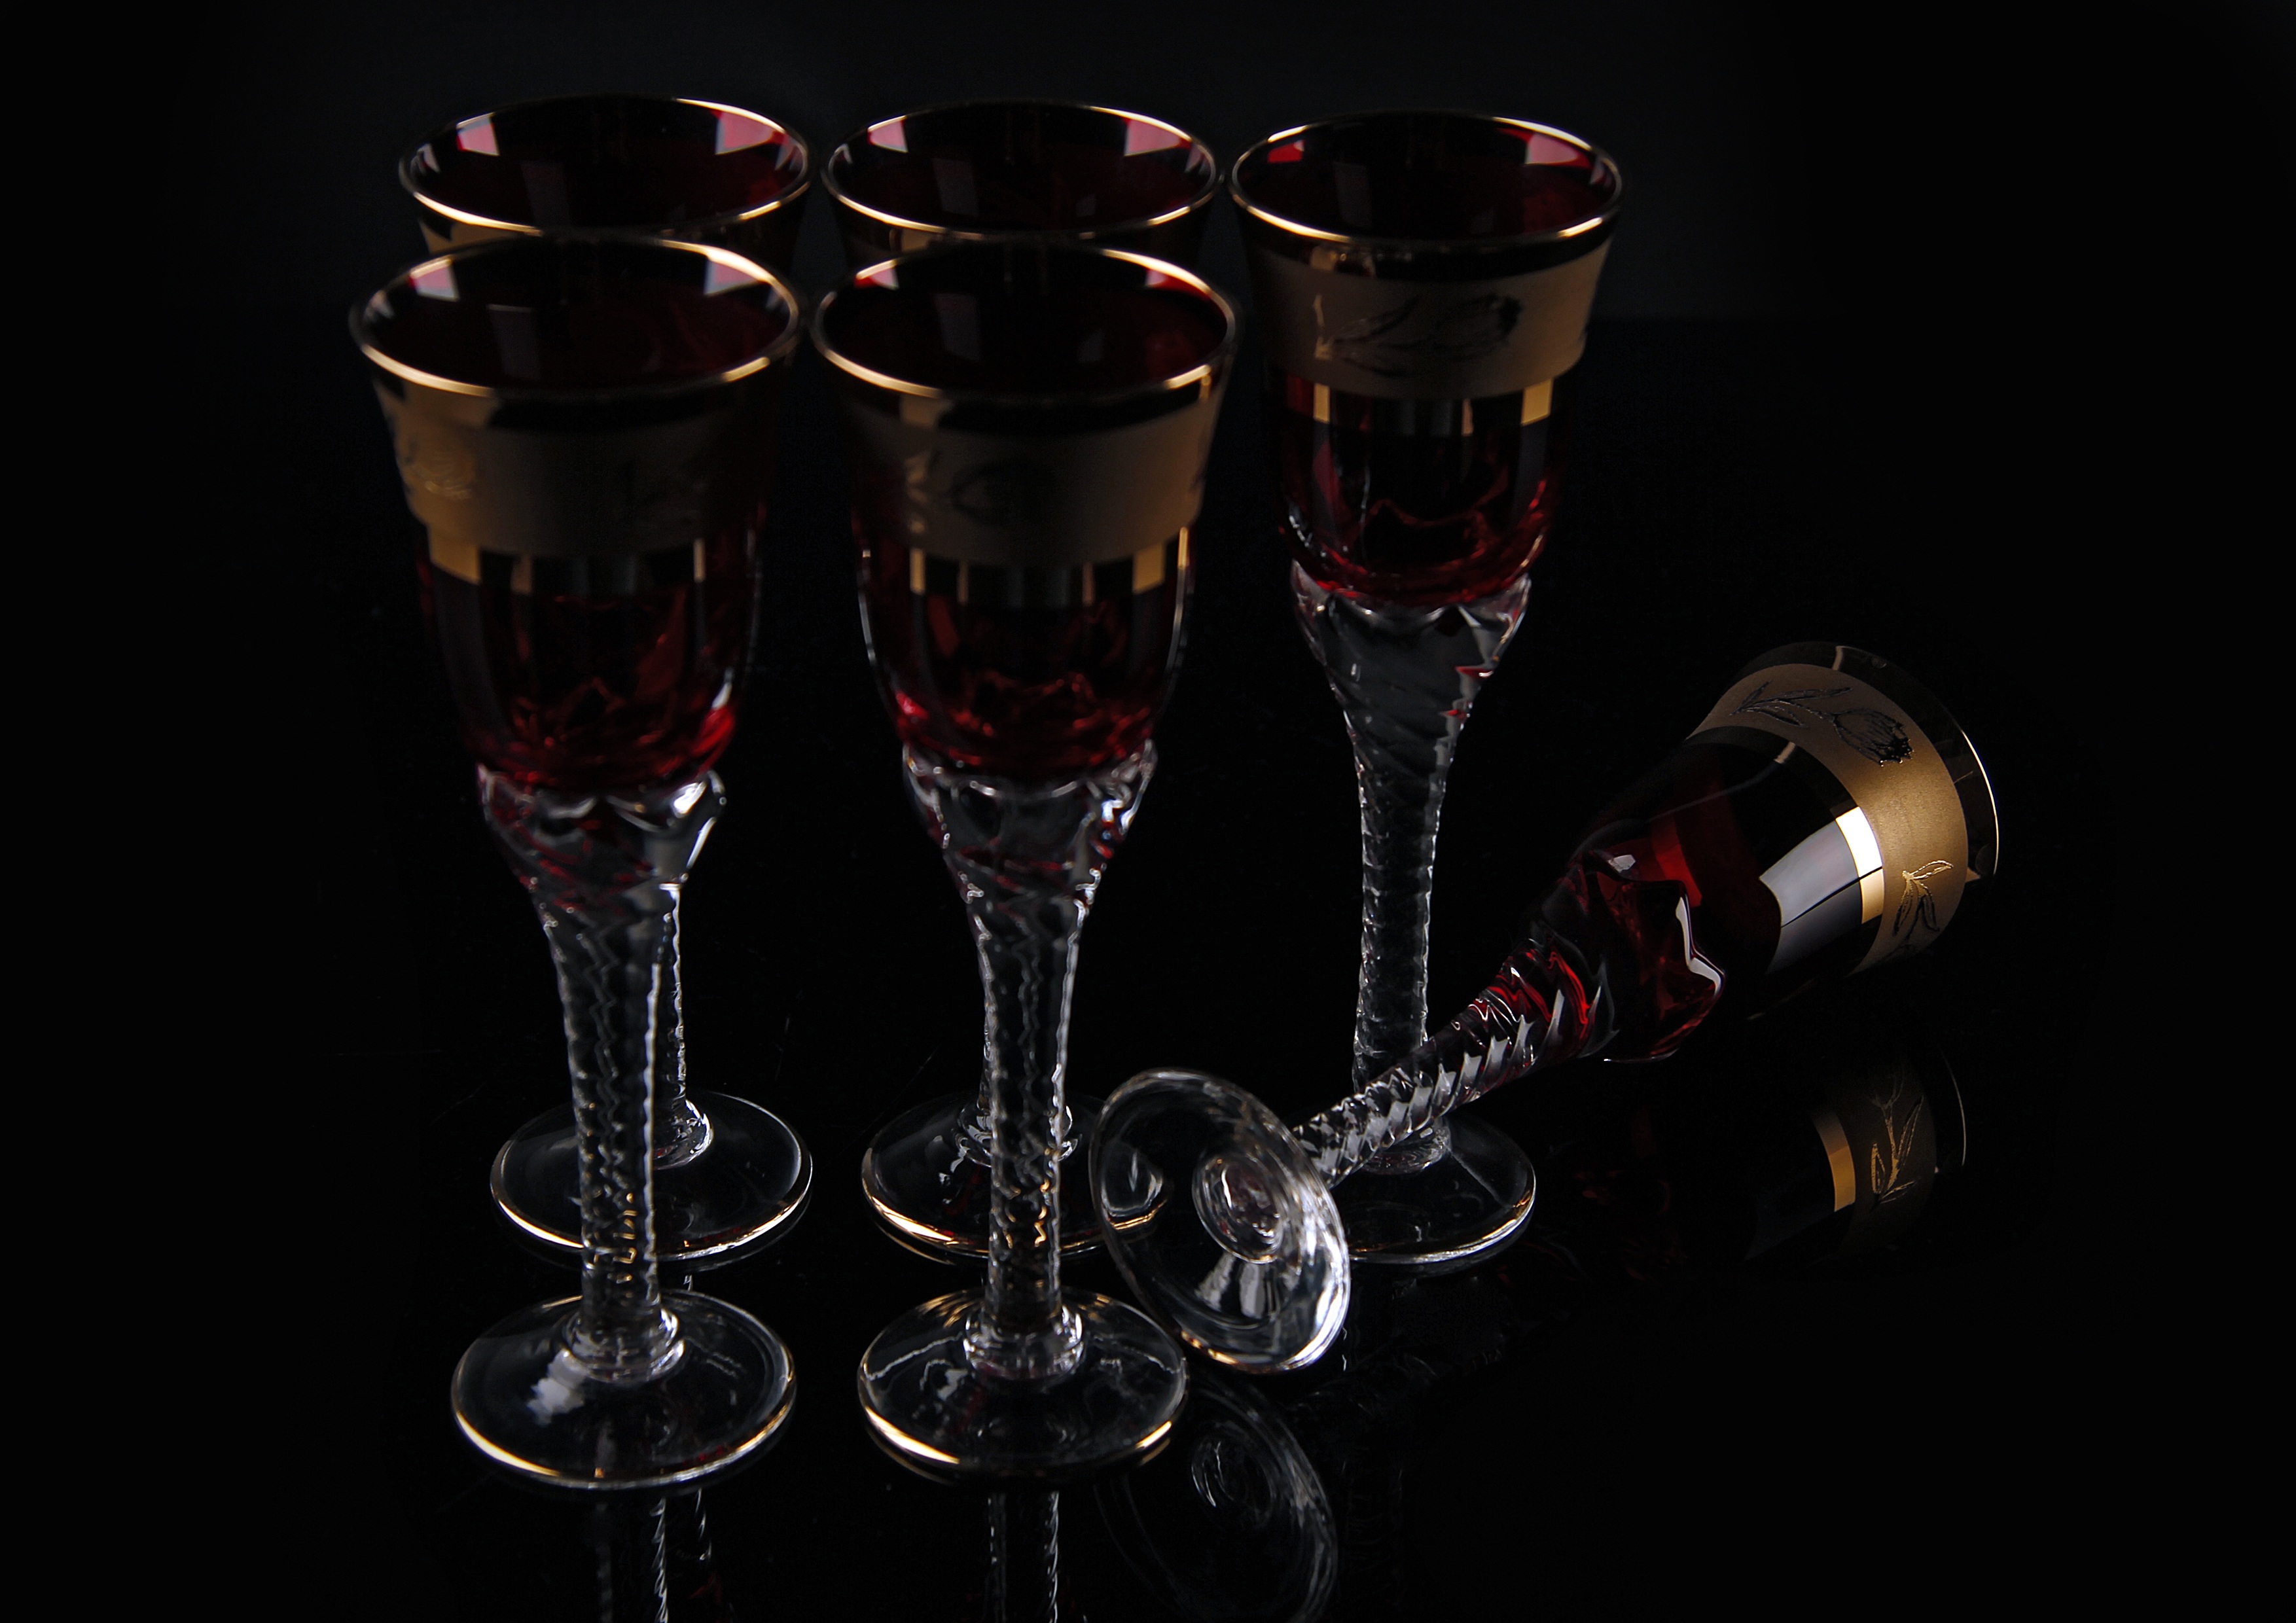
light, wine, texture, glass, dark, drink, contrast, lighting, red wine, material, wine bottle, wine glass, composition, champagne, stemware, alcoholic beverage, still life photography, drinkware, champagne stemware